George Aikman

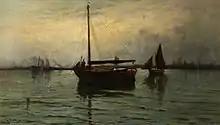
"Weighing the Anchor" by George Aikman

Born at the top of Warriston Close, in the High Street, Edinburgh, on 20 May 1830, was the ninth child of George Aikman (1788-1865) and his wife Alison McKay. The father, after employment by William Home Lizars the engraver, started business for himself about 1825 in Warriston Close, where he produced the plates and illustrations for the "Encyclopædia Britannica seventh edition". Many of these were drawn and engraved by his son George.